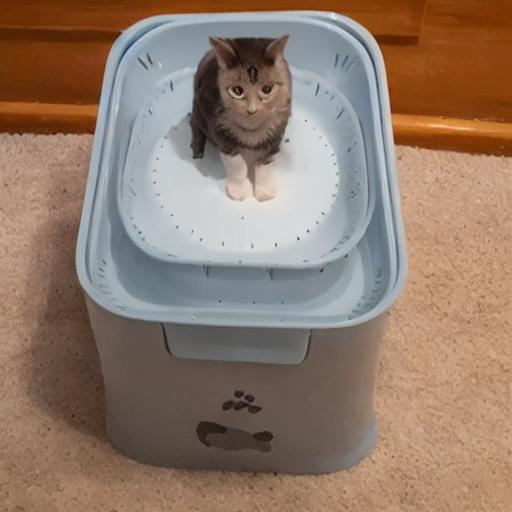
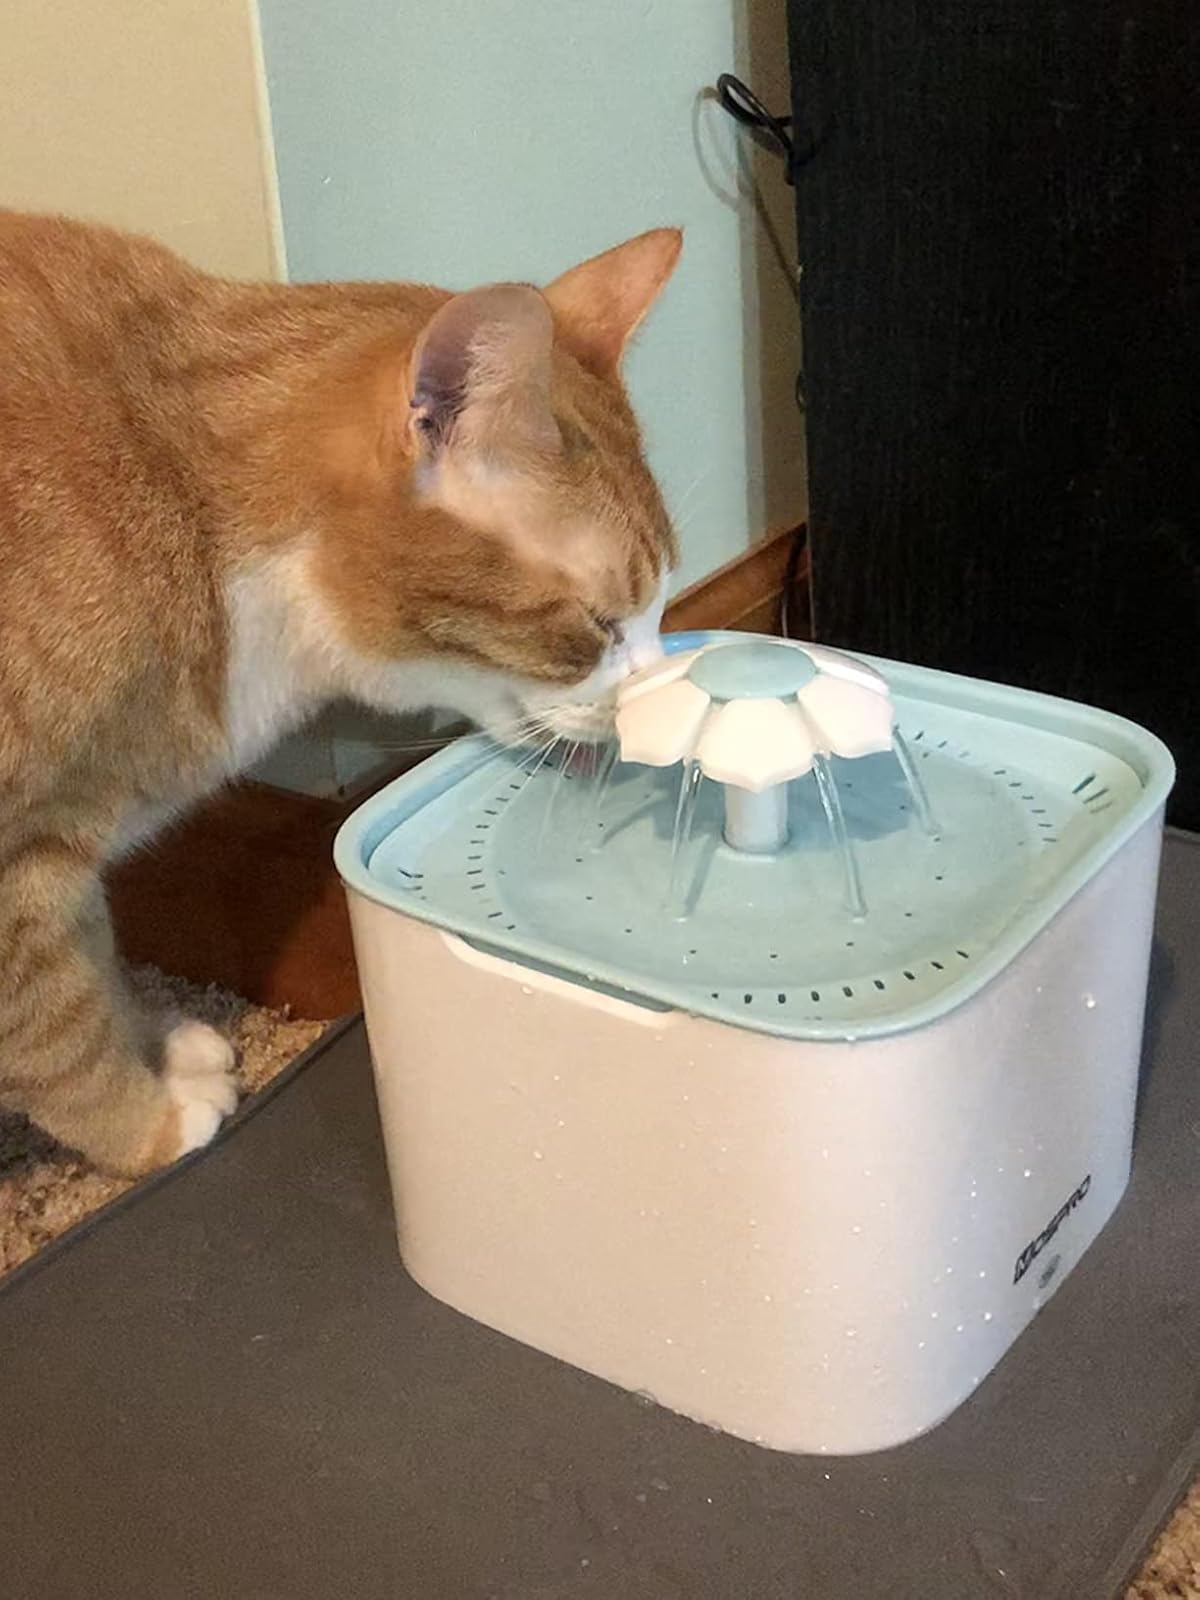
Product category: items_bowl
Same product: no